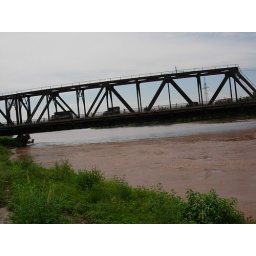
Duong bridge in Duong river - 8 Aug 2007